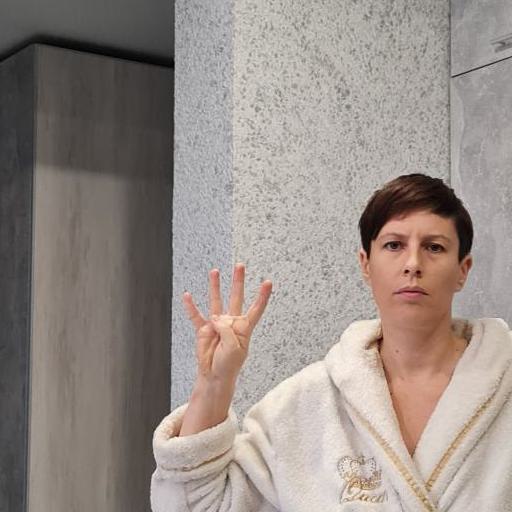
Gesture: four